Luděk Munzar

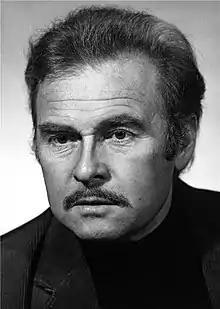

Luděk Munzar (20 March 1933 in Nová Včelnice – 26 January 2019 in Modřany, Prague) was a Czech actor. He appeared in the Czech New Wave film "The Joke" (Jaromil Jireš, 1969) and starred in the film "Poslední propadne peklu" under director Ludvík Ráža in 1982.